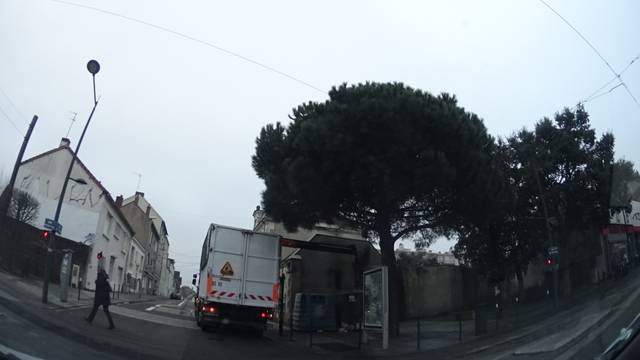
Region: France
Coordinates: 47.226, -1.568